List of UK Rock & Metal Singles Chart number ones of 2008

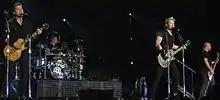
"Rockstar" by Nickelback was the longest-running number one of 2008, spending 23 weeks atop the chart.

The UK Rock & Metal Singles Chart is a record chart which ranks the best-selling rock and heavy metal songs in the United Kingdom. Compiled and published by the Official Charts Company, the data is based on each track's weekly physical sales, digital downloads and streams. In 2008, there were ten singles that topped the 52 published charts. The first number-one single of the year was "Long Road to Ruin" by American alternative rock band Foo Fighters, which spent the last three weeks of 2007 and the first of 2008 atop the chart. The final number-one single of the year was "All Summer Long" by American country rock musician Kid Rock.